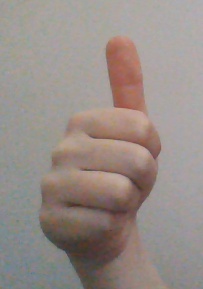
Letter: aleff